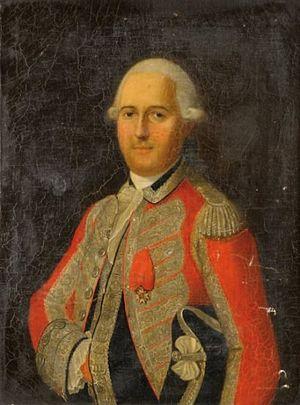
Le personnage représenté est un officier des gardes du corps de Monsieur, Frère du Roi (Le comte de Provence). Il est chevalier de Saint Louis dont il porte la décoration sur la poitrine.
Les gardes du corps du roi sont une unité de cavalerie de la maison militaire du roi de France, sous l'Ancien Régime et la Restauration.